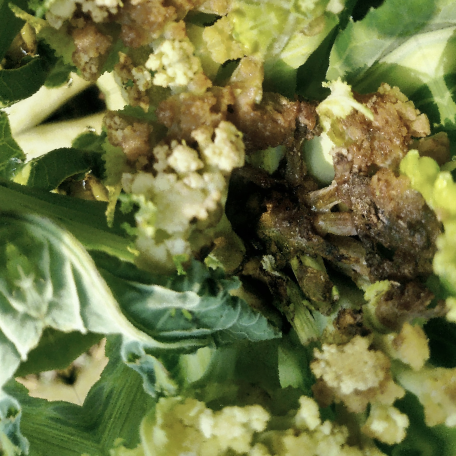
Label: Bacterial spot rot